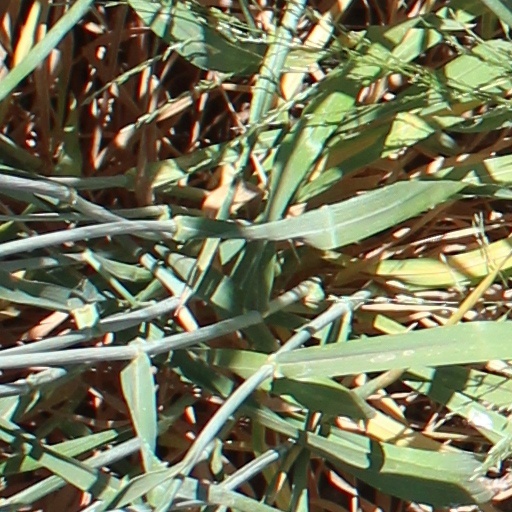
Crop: wheat